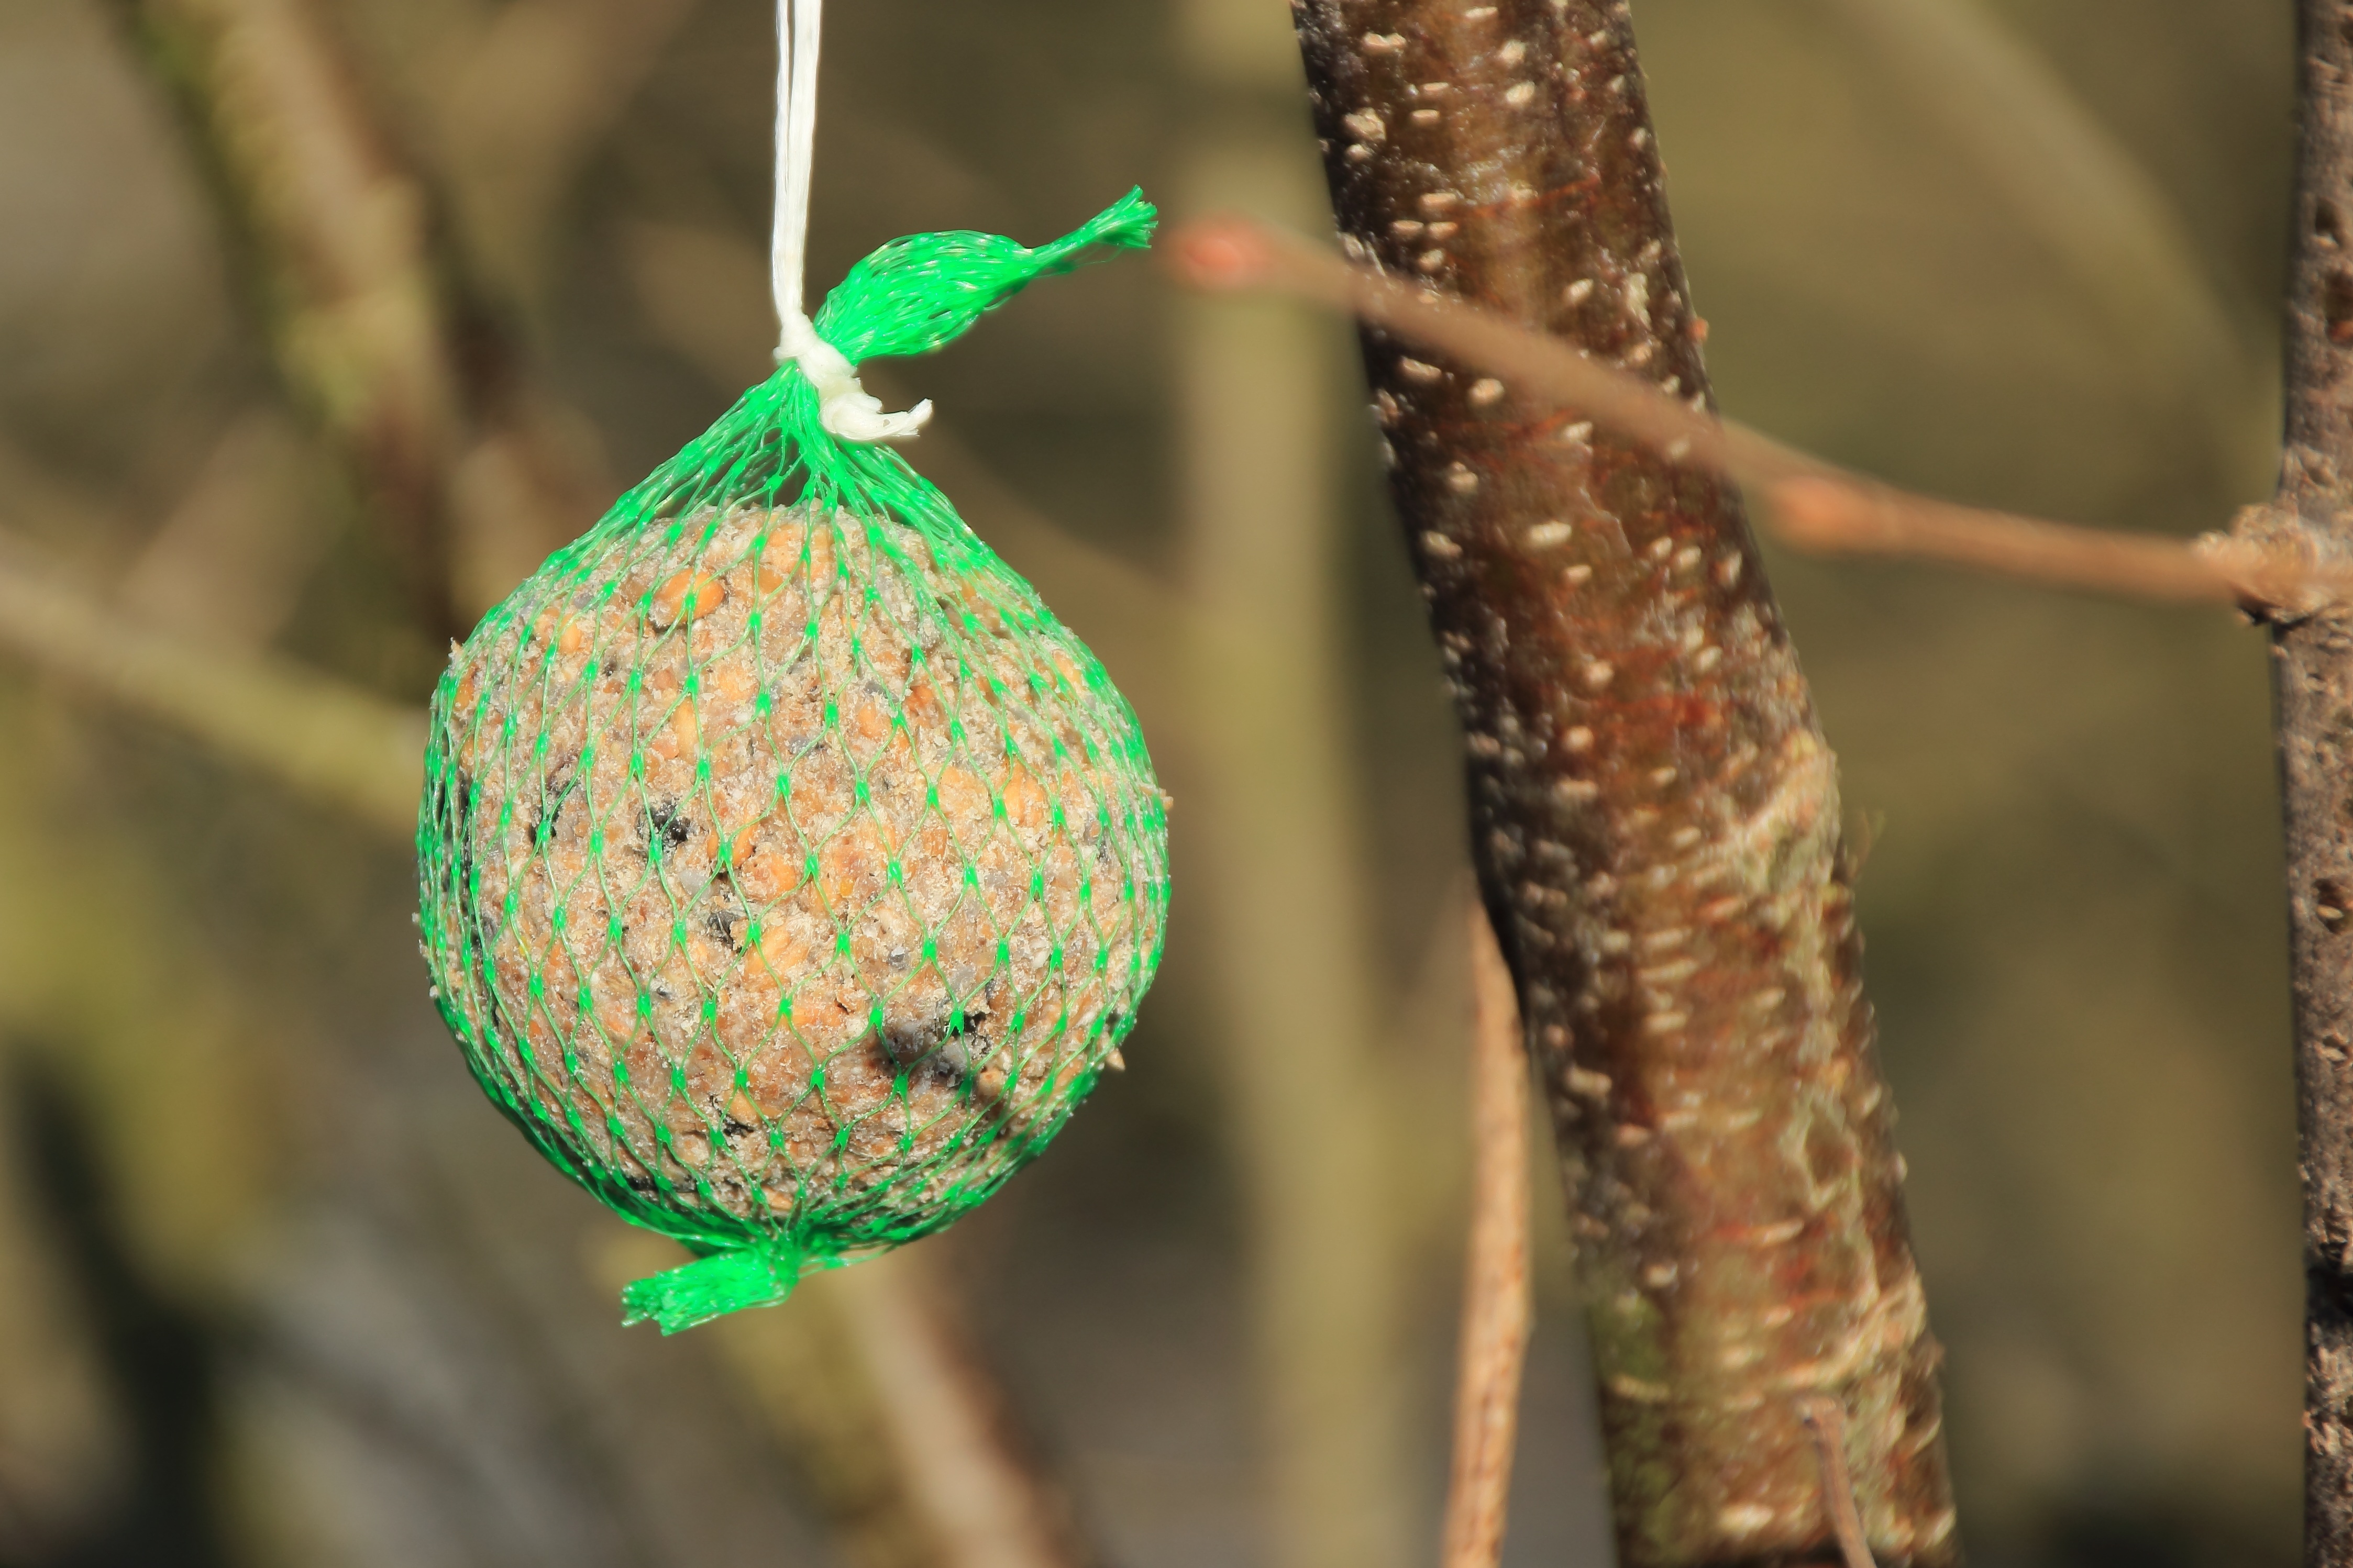
tree, nature, branch, winter, bird, plant, leaf, flower, feed, food, green, autumn, botany, flora, fauna, twig, bird seed, close up, fat, macro photography, depend, fat balls, plant stem, feed dumplings, feed network